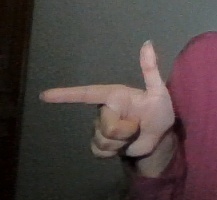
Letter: yaa